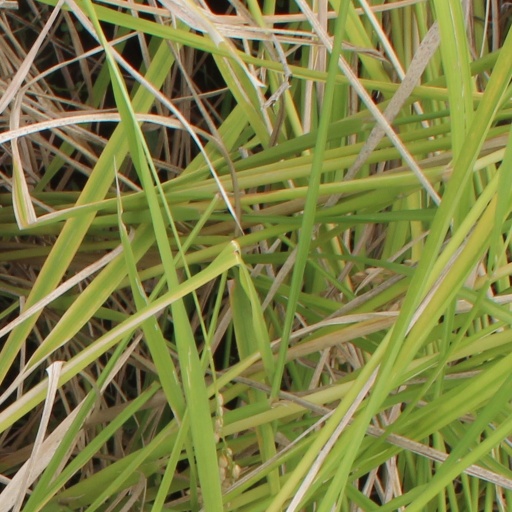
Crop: rice